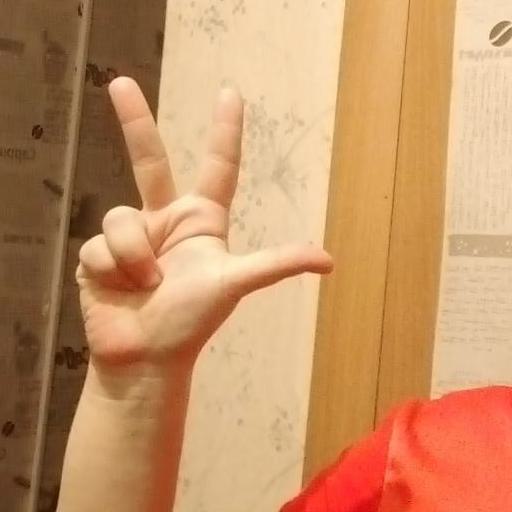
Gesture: three2